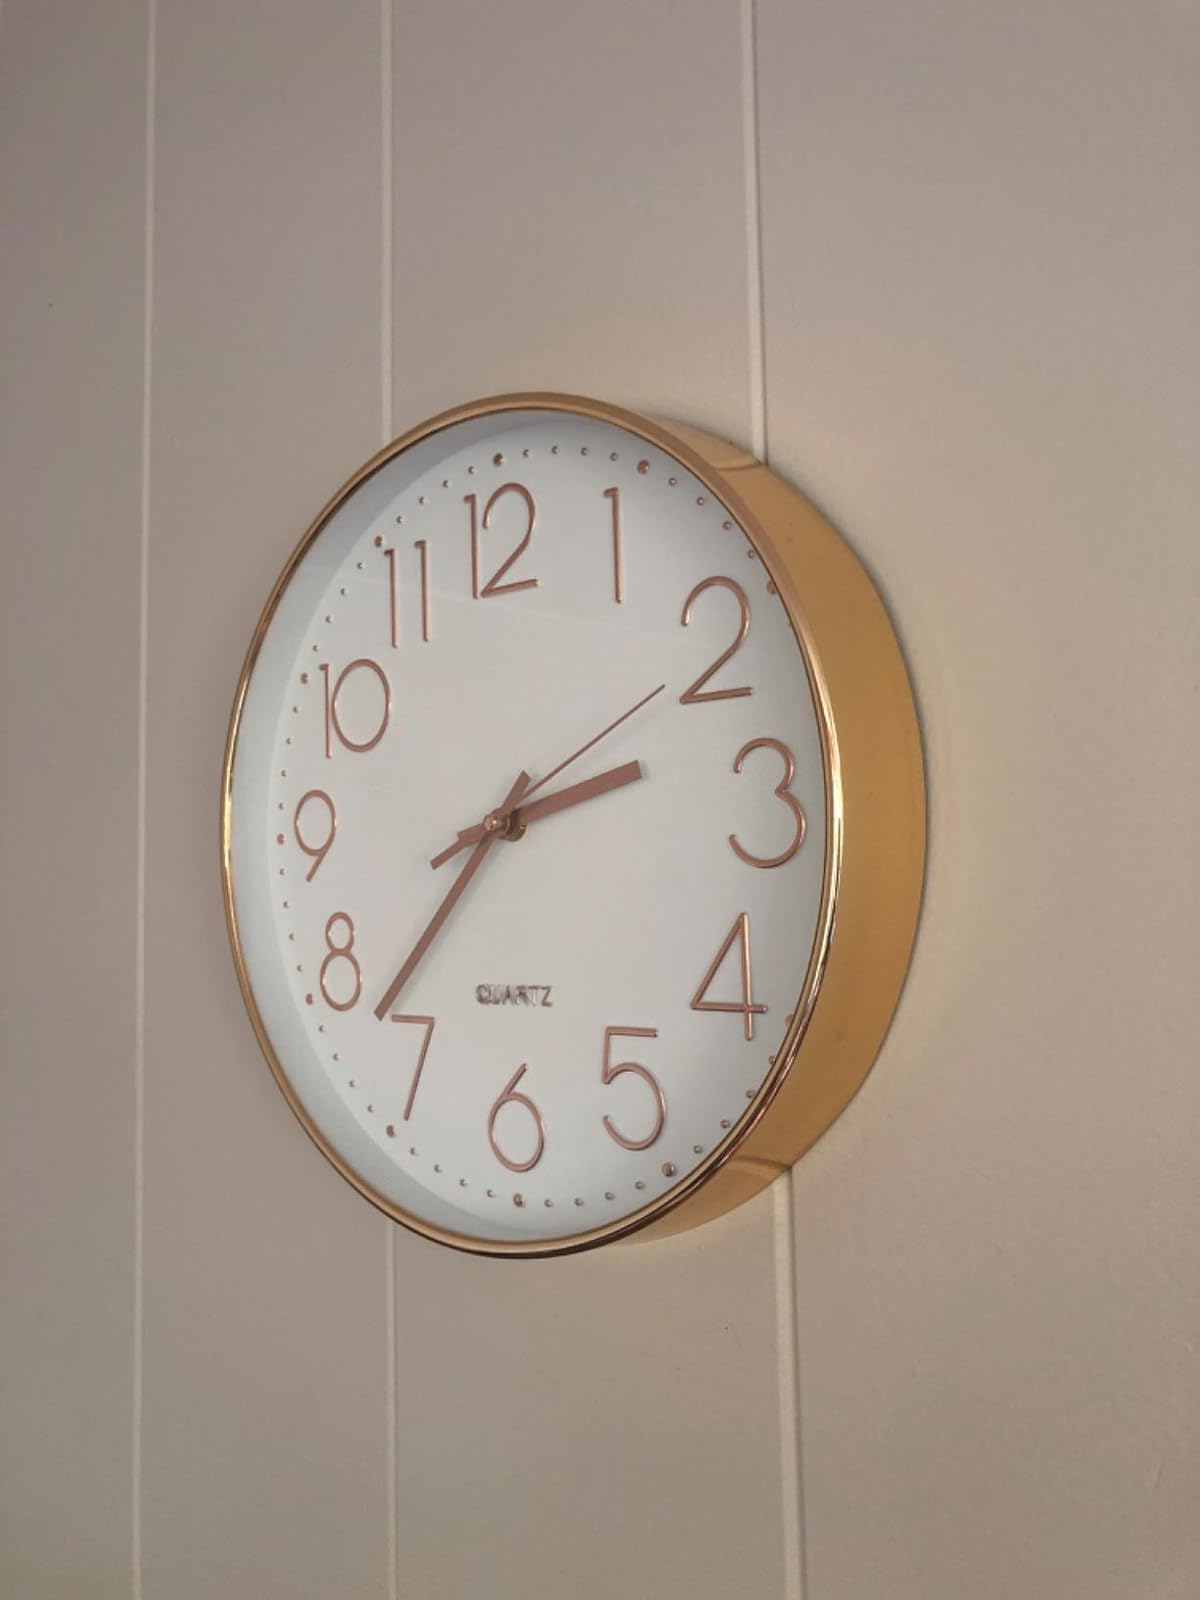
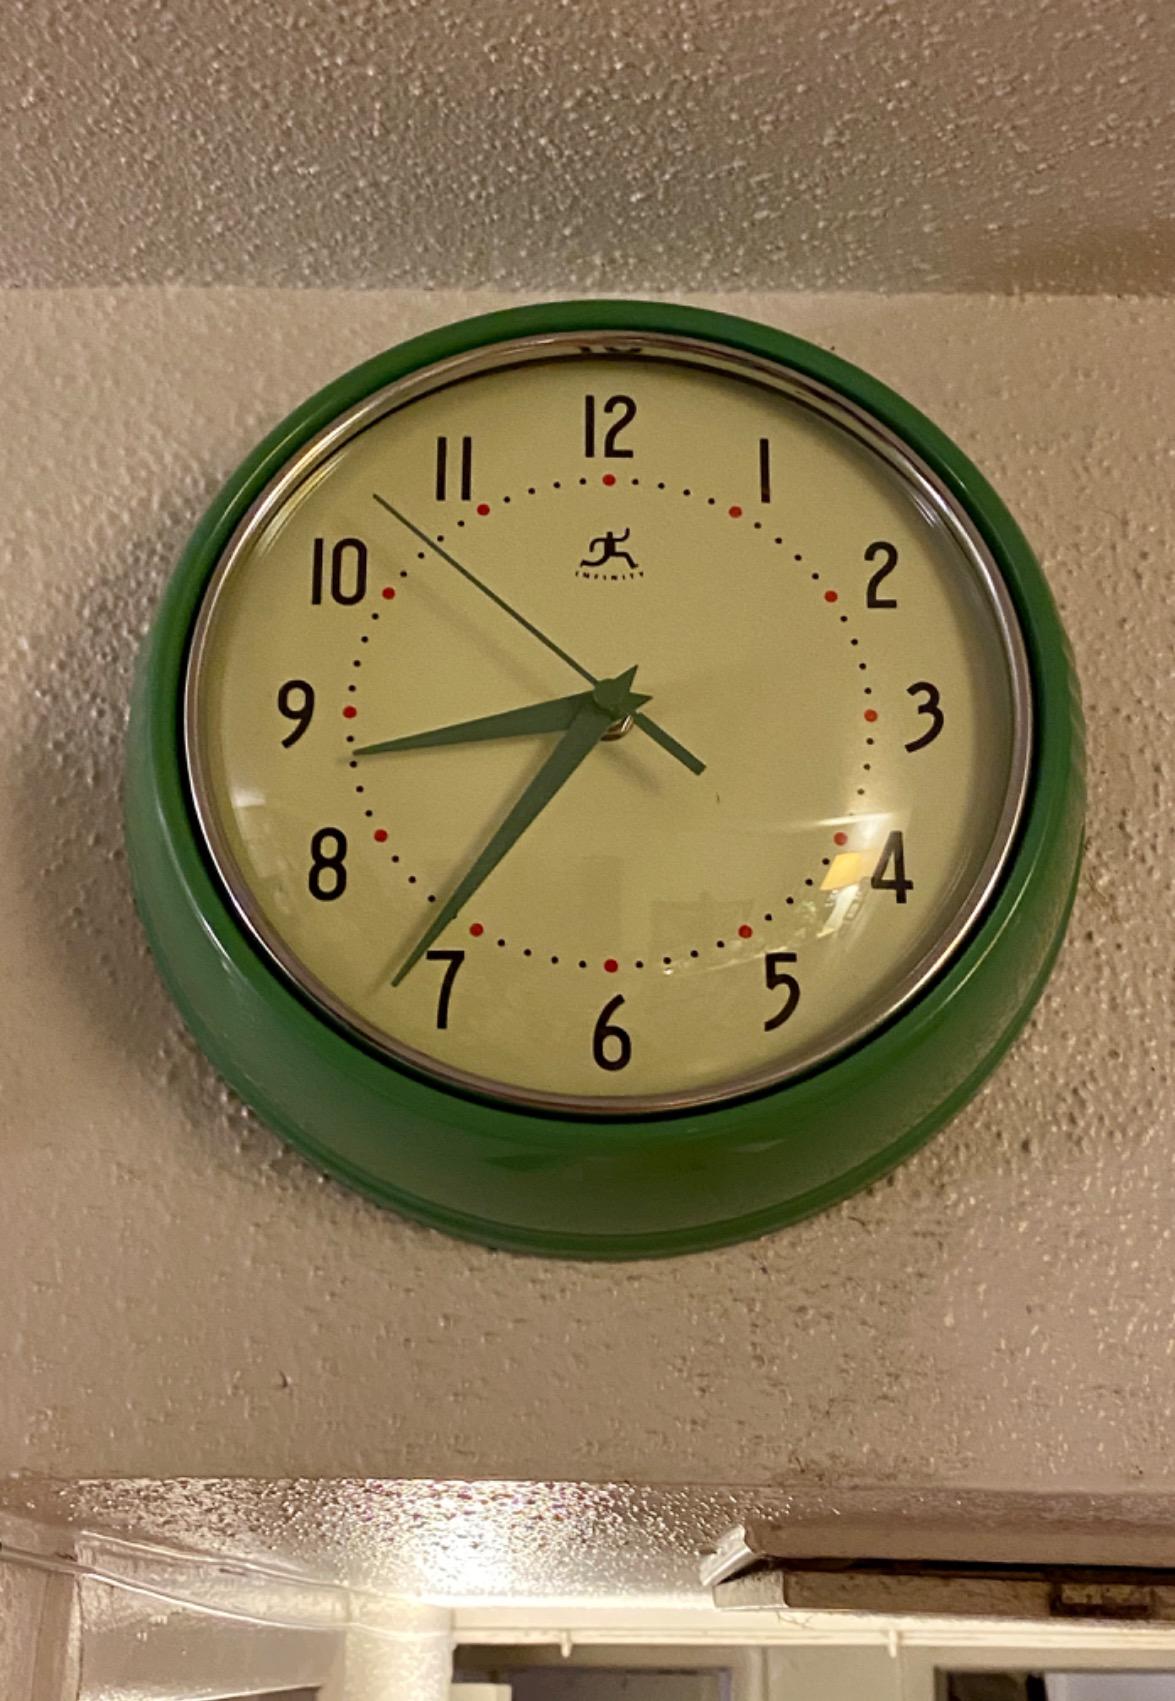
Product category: clock
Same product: no